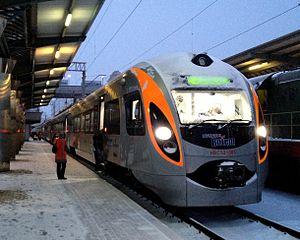
Le transport ferroviaire en Ukraine est constitué d'un réseau ferroviaire à écartement russe.